Ellendale, Delaware

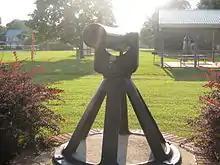
The Ellendale War Memorial cannon is dedicated to one of the fallen citizens of Ellendale from World War II.

The town of Ellendale has several places of interest to visitors. Cedar Bugs Pub, the former Teddy's Tavern, located on DuPont Boulevard north of Main Street in Ellendale is on the National Register of Historic Places.